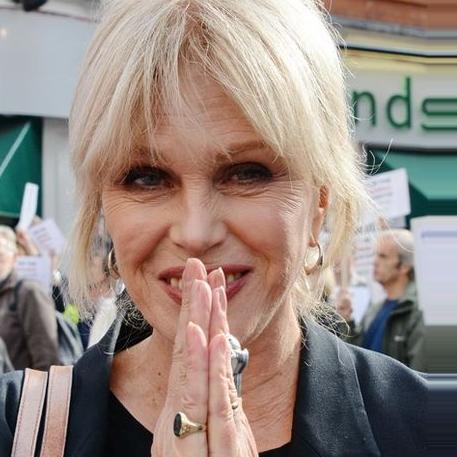
Age: 67